St John Ambulance (England)

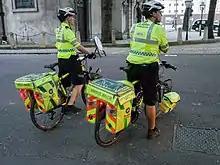
Cycle Response Unit (CRU) members providing cover at an event in London in 2014

St John Ambulance also provides first aid cover in events such as the London Marathon, as well as smaller events such as fetes and local fairs. This service is provided free to patients at the point of delivery, although a charge is often made to the event organiser for provision of the service at their event. St John Ambulance can also provide cycle responders as well as mobile treatment centres and other medical provision.